Laos–Myanmar border

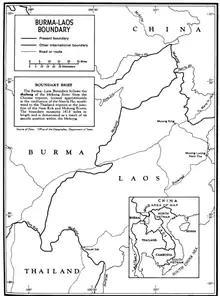
Map of the Laos-Myanmar border

The Laos–Myanmar border is the international border between the territory of Laos and Myanmar (formerly "Burma"). The border is 238 km (148 mi) in length and runs entirely along the Mekong river from the tripoint with China in the north to the tripoint with Thailand in the south.